Grace Greater Than All Our Sin

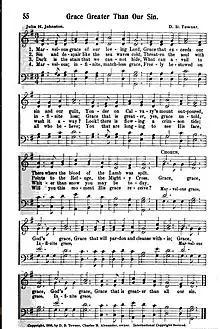
music and lyrics published in 1921

Grace Greater Than All Our Sin is a well-known Christian hymn with lyrics by Julia H. Johnston and music by Daniel B. Towner.